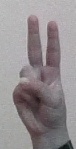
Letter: taa